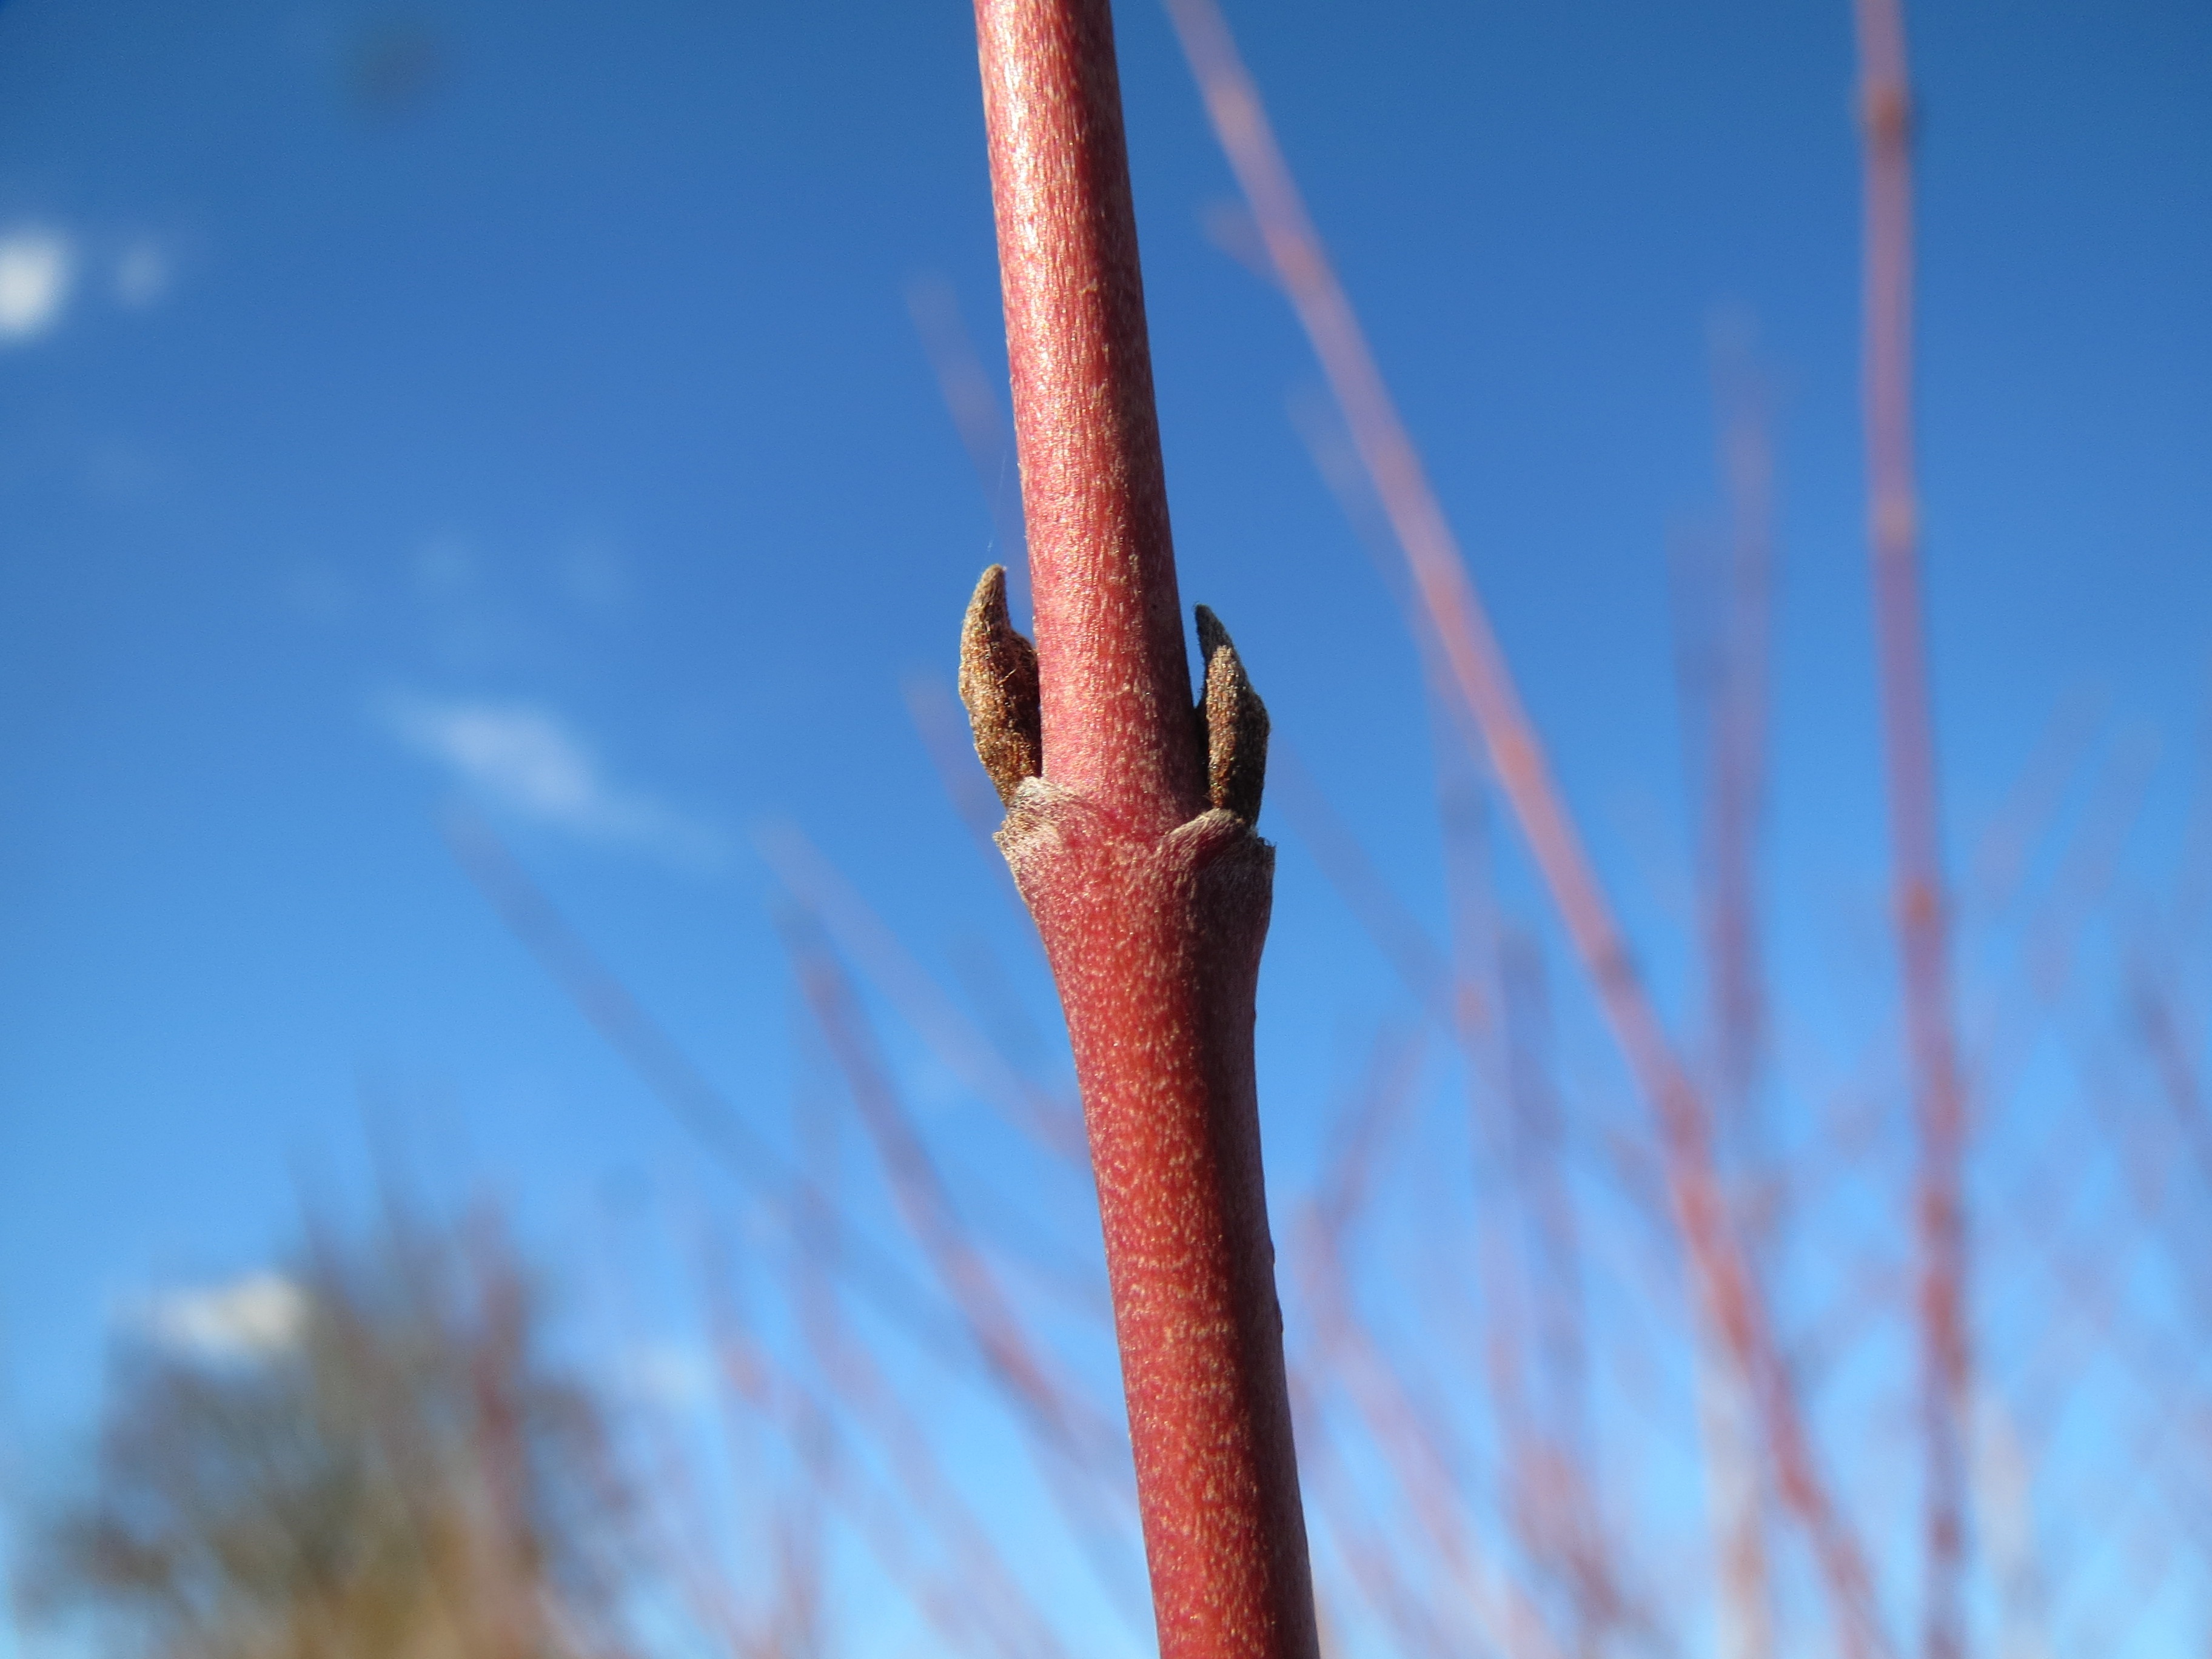
tree, nature, branch, plant, sky, sunlight, leaf, flower, botany, blue, flora, twig, close up, shrub, buds, macro photography, cornus sanguinea, common dogwood, grass family, plant stem, woody plant